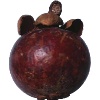
Label: mangostan